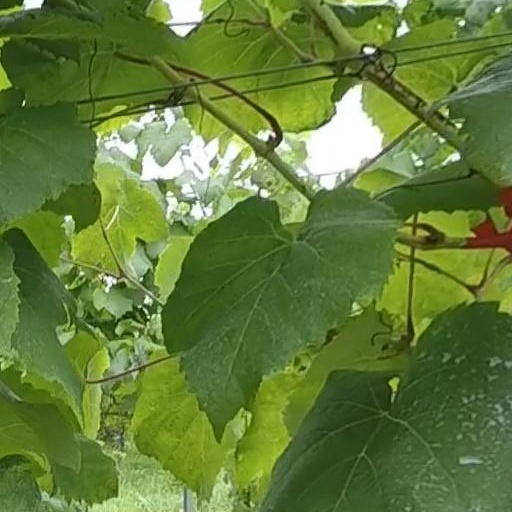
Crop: grape